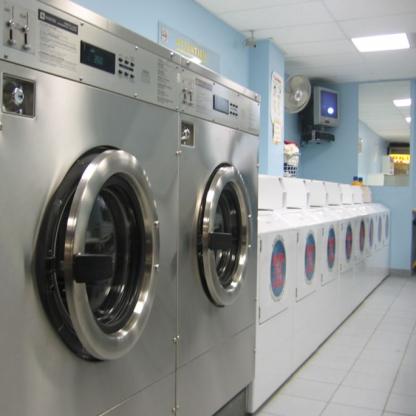
Scene: Indoor